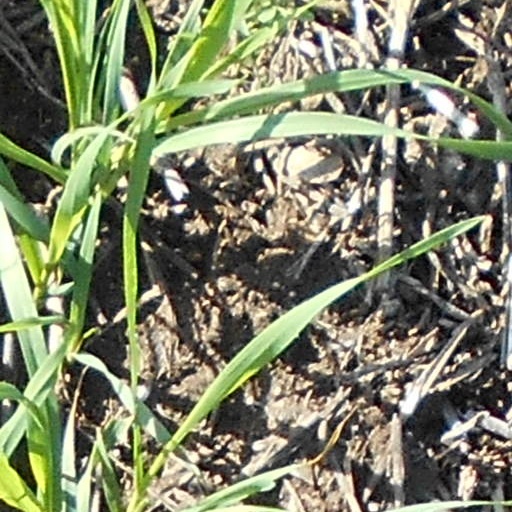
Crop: wheat